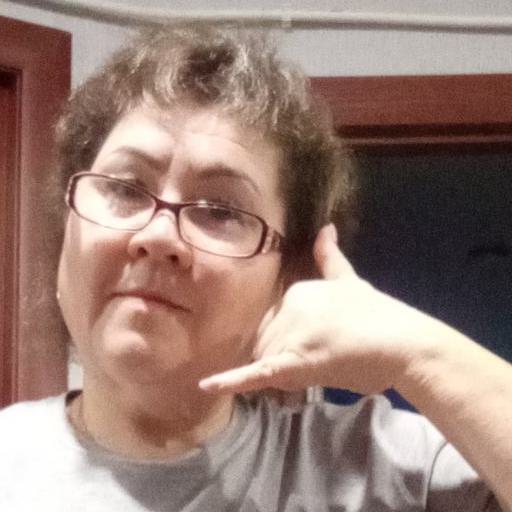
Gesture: call